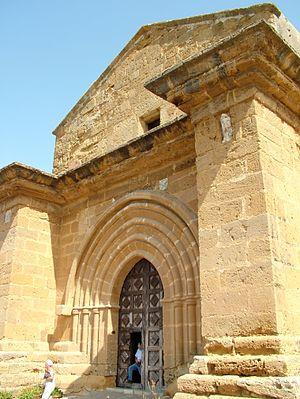
La zone archéologique d'Agrigente, en Sicile, comprend le « parc archéologique de la Vallée des Temples », et d'autres vestiges situés sur l'acropole et en divers lieux de la ville.